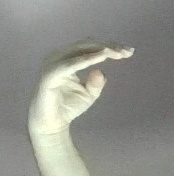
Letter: jeem